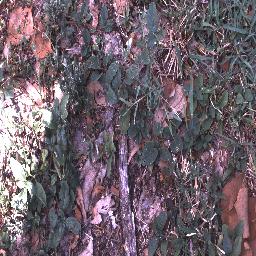
Label: negative